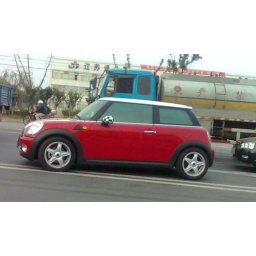
mini in motion , nantong china , lucky shot at a road construction , love the checkered mirrors